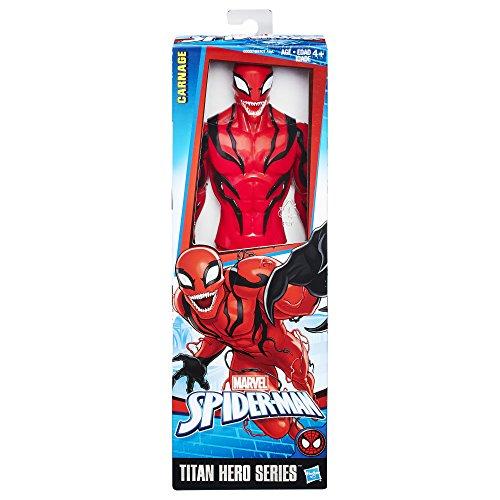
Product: Marvel Spider-Man Titan Hero Series Villains Carnage Figure
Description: Includes Carnage figure.
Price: $15.08
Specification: ProductDimensions:2x4x12inches|ItemWeight:7.8ounces|ShippingWeight:8.8ounces(Viewshippingratesandpolicies)|ASIN:B01ISY5ITC|Itemmodelnumber:B9707|Manufacturerrecommendedage:4yearsandup